Breck's Mill Area

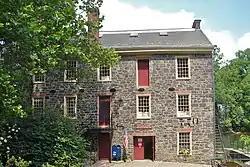
Brecks Mill, June 2011

Breck's Mill Area, also known as Breck's Mill Area-Henry Clay Village Historic District, is a national historic district located along Brandywine Creek in unincorporated New Castle County, Delaware, near Wilmington. It encompasses 56 contributing buildings, five contributing sites, and three contributing structures. The district encompasses The Mill, The Workers' houses, and The Mill Owner's Home.